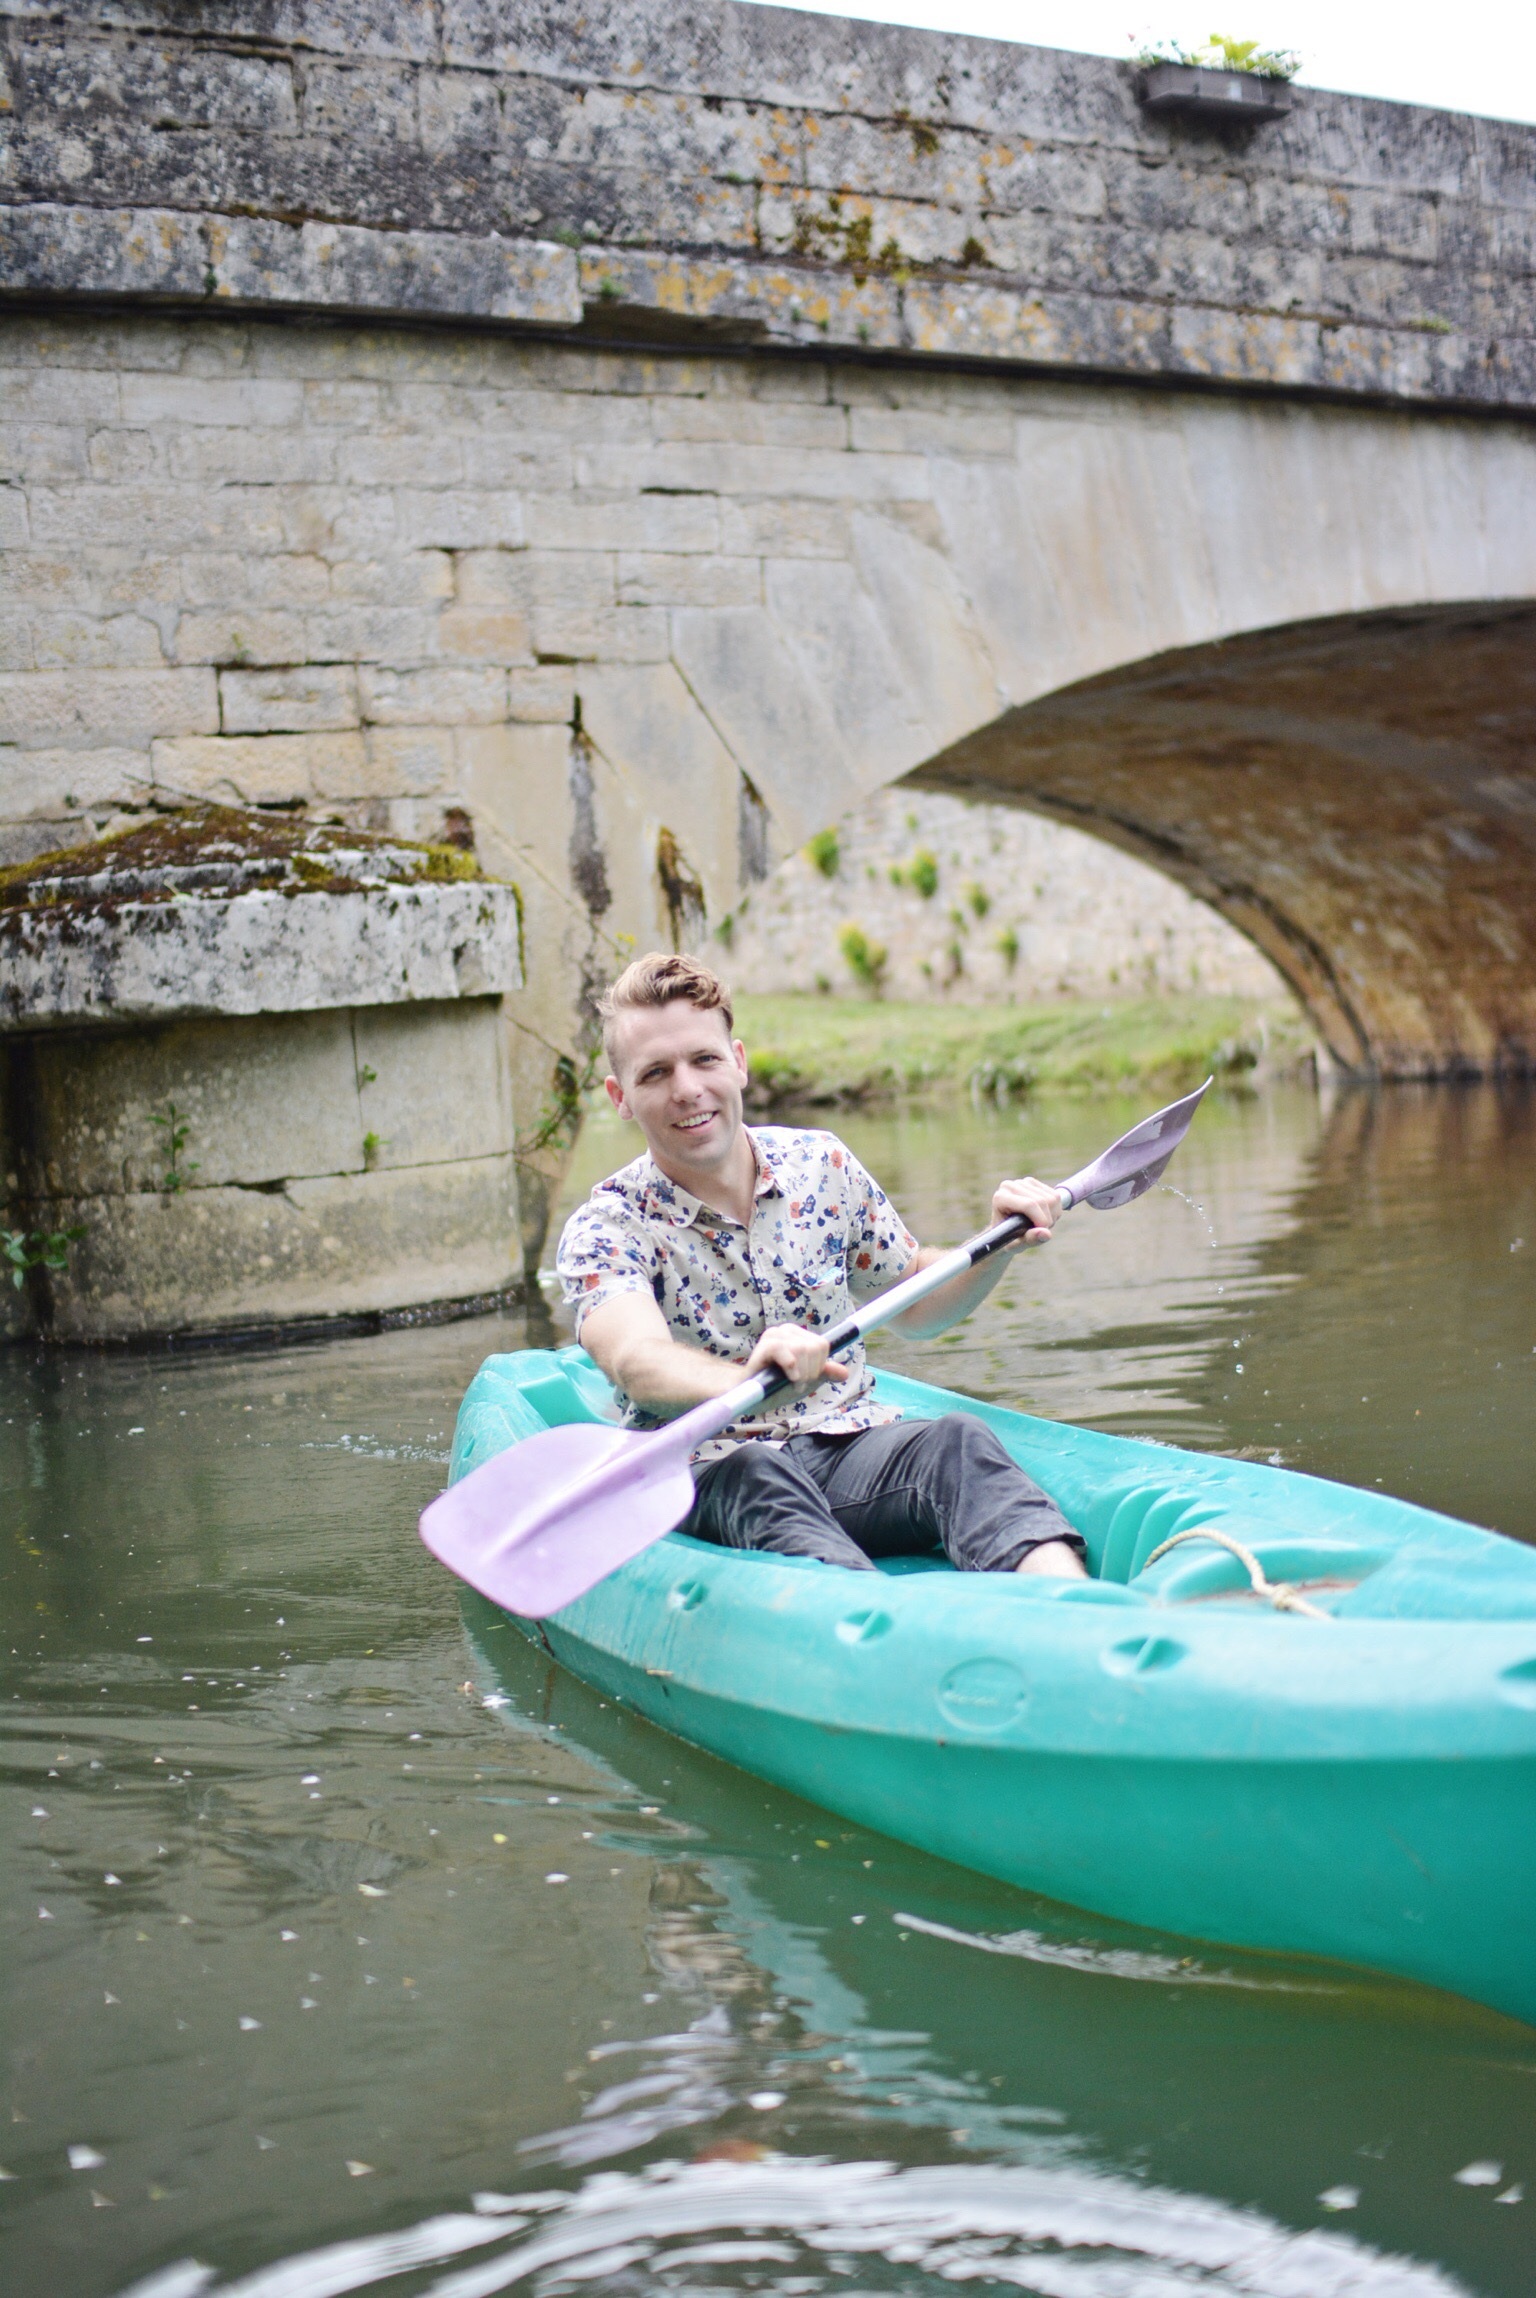
boat, river, vacation, canoe, paddle, vehicle, kayak, sports equipment, fun, boating, kayaking, watercraft, canoeing, watercraft rowing